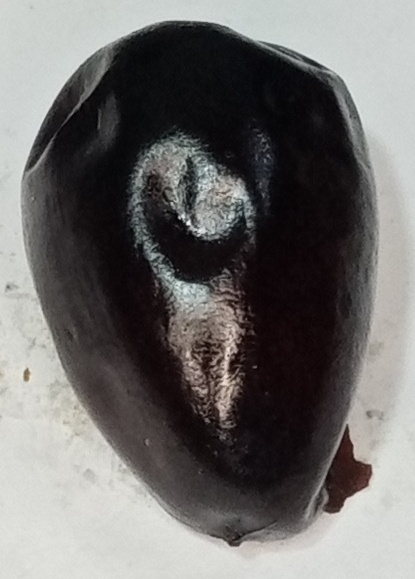
Variety: kupro
Size: large
Grade: grade-1